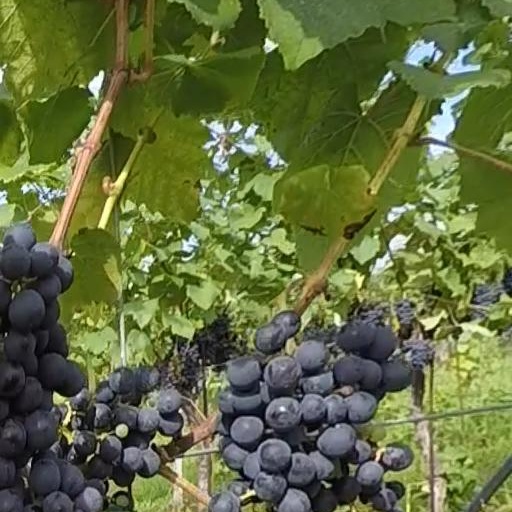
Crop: grape